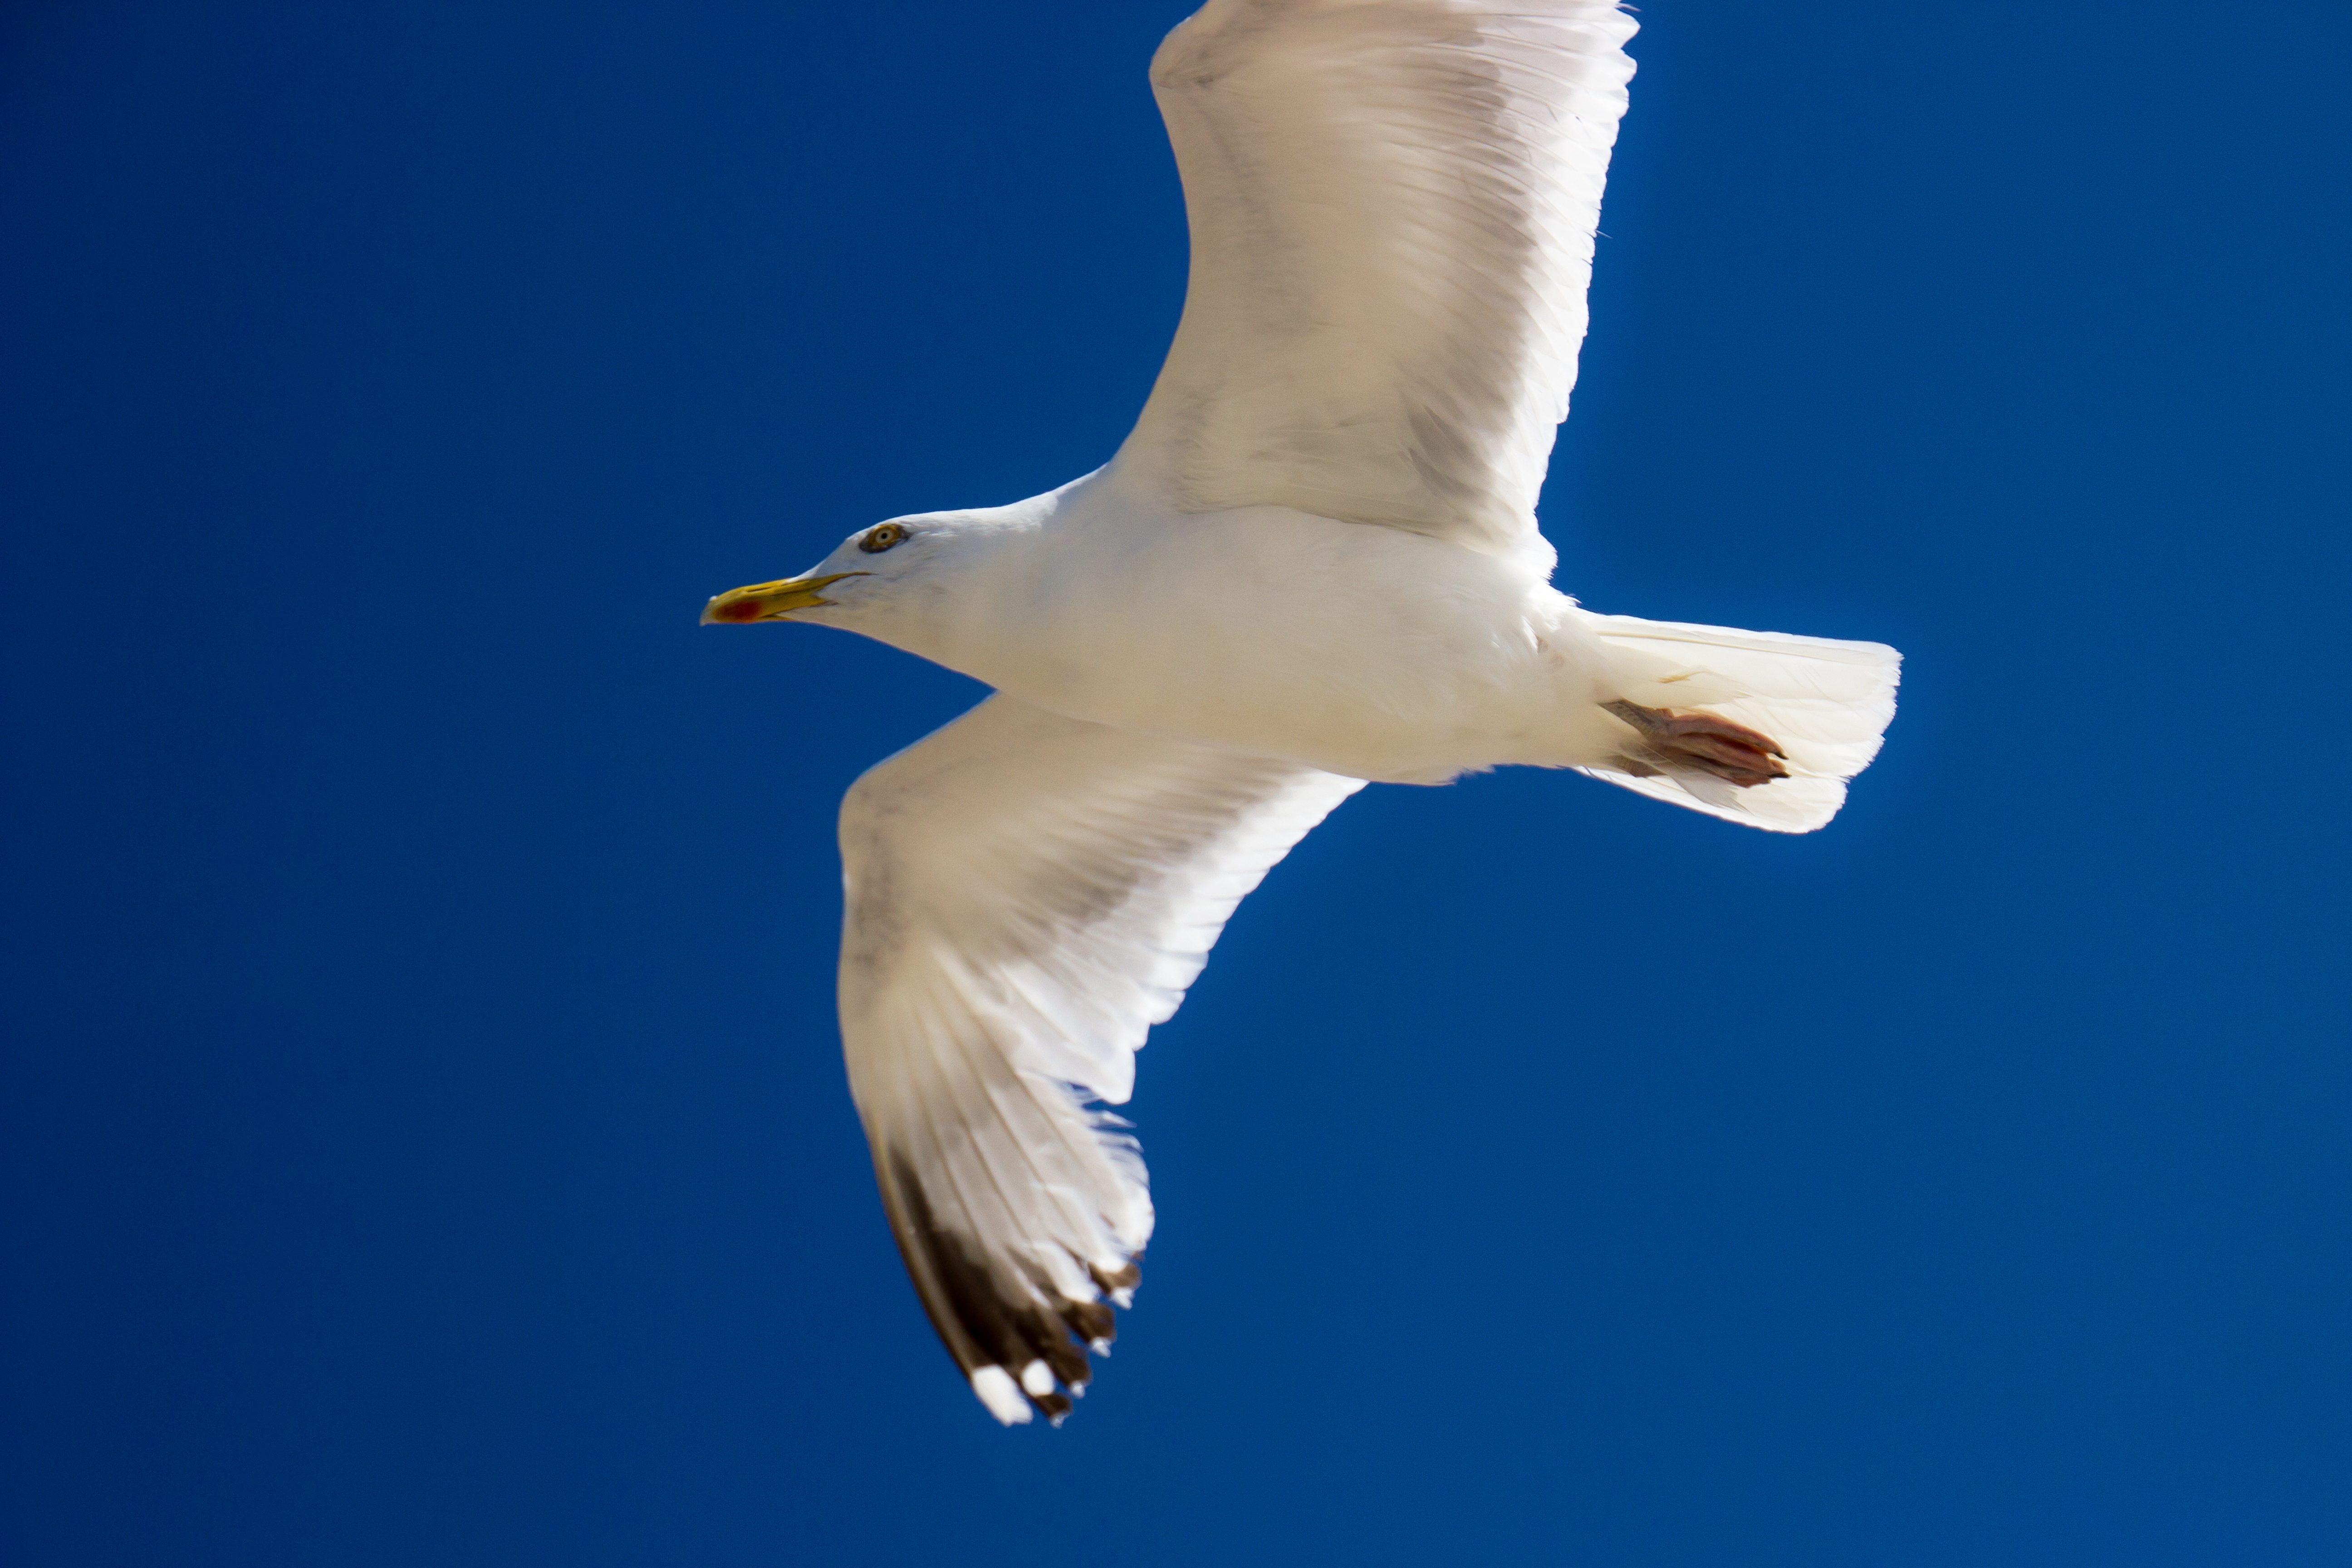
bird, wing, seabird, fly, seagull, gull, beak, flight, vertebrate, albatross, gannet, sea gull, charadriiformes, european herring gull, suliformes